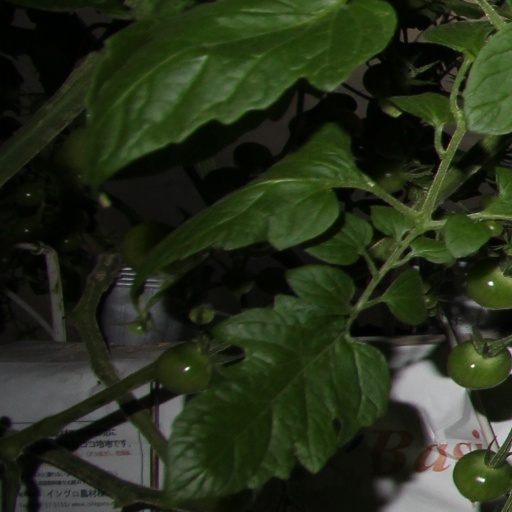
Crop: tomato